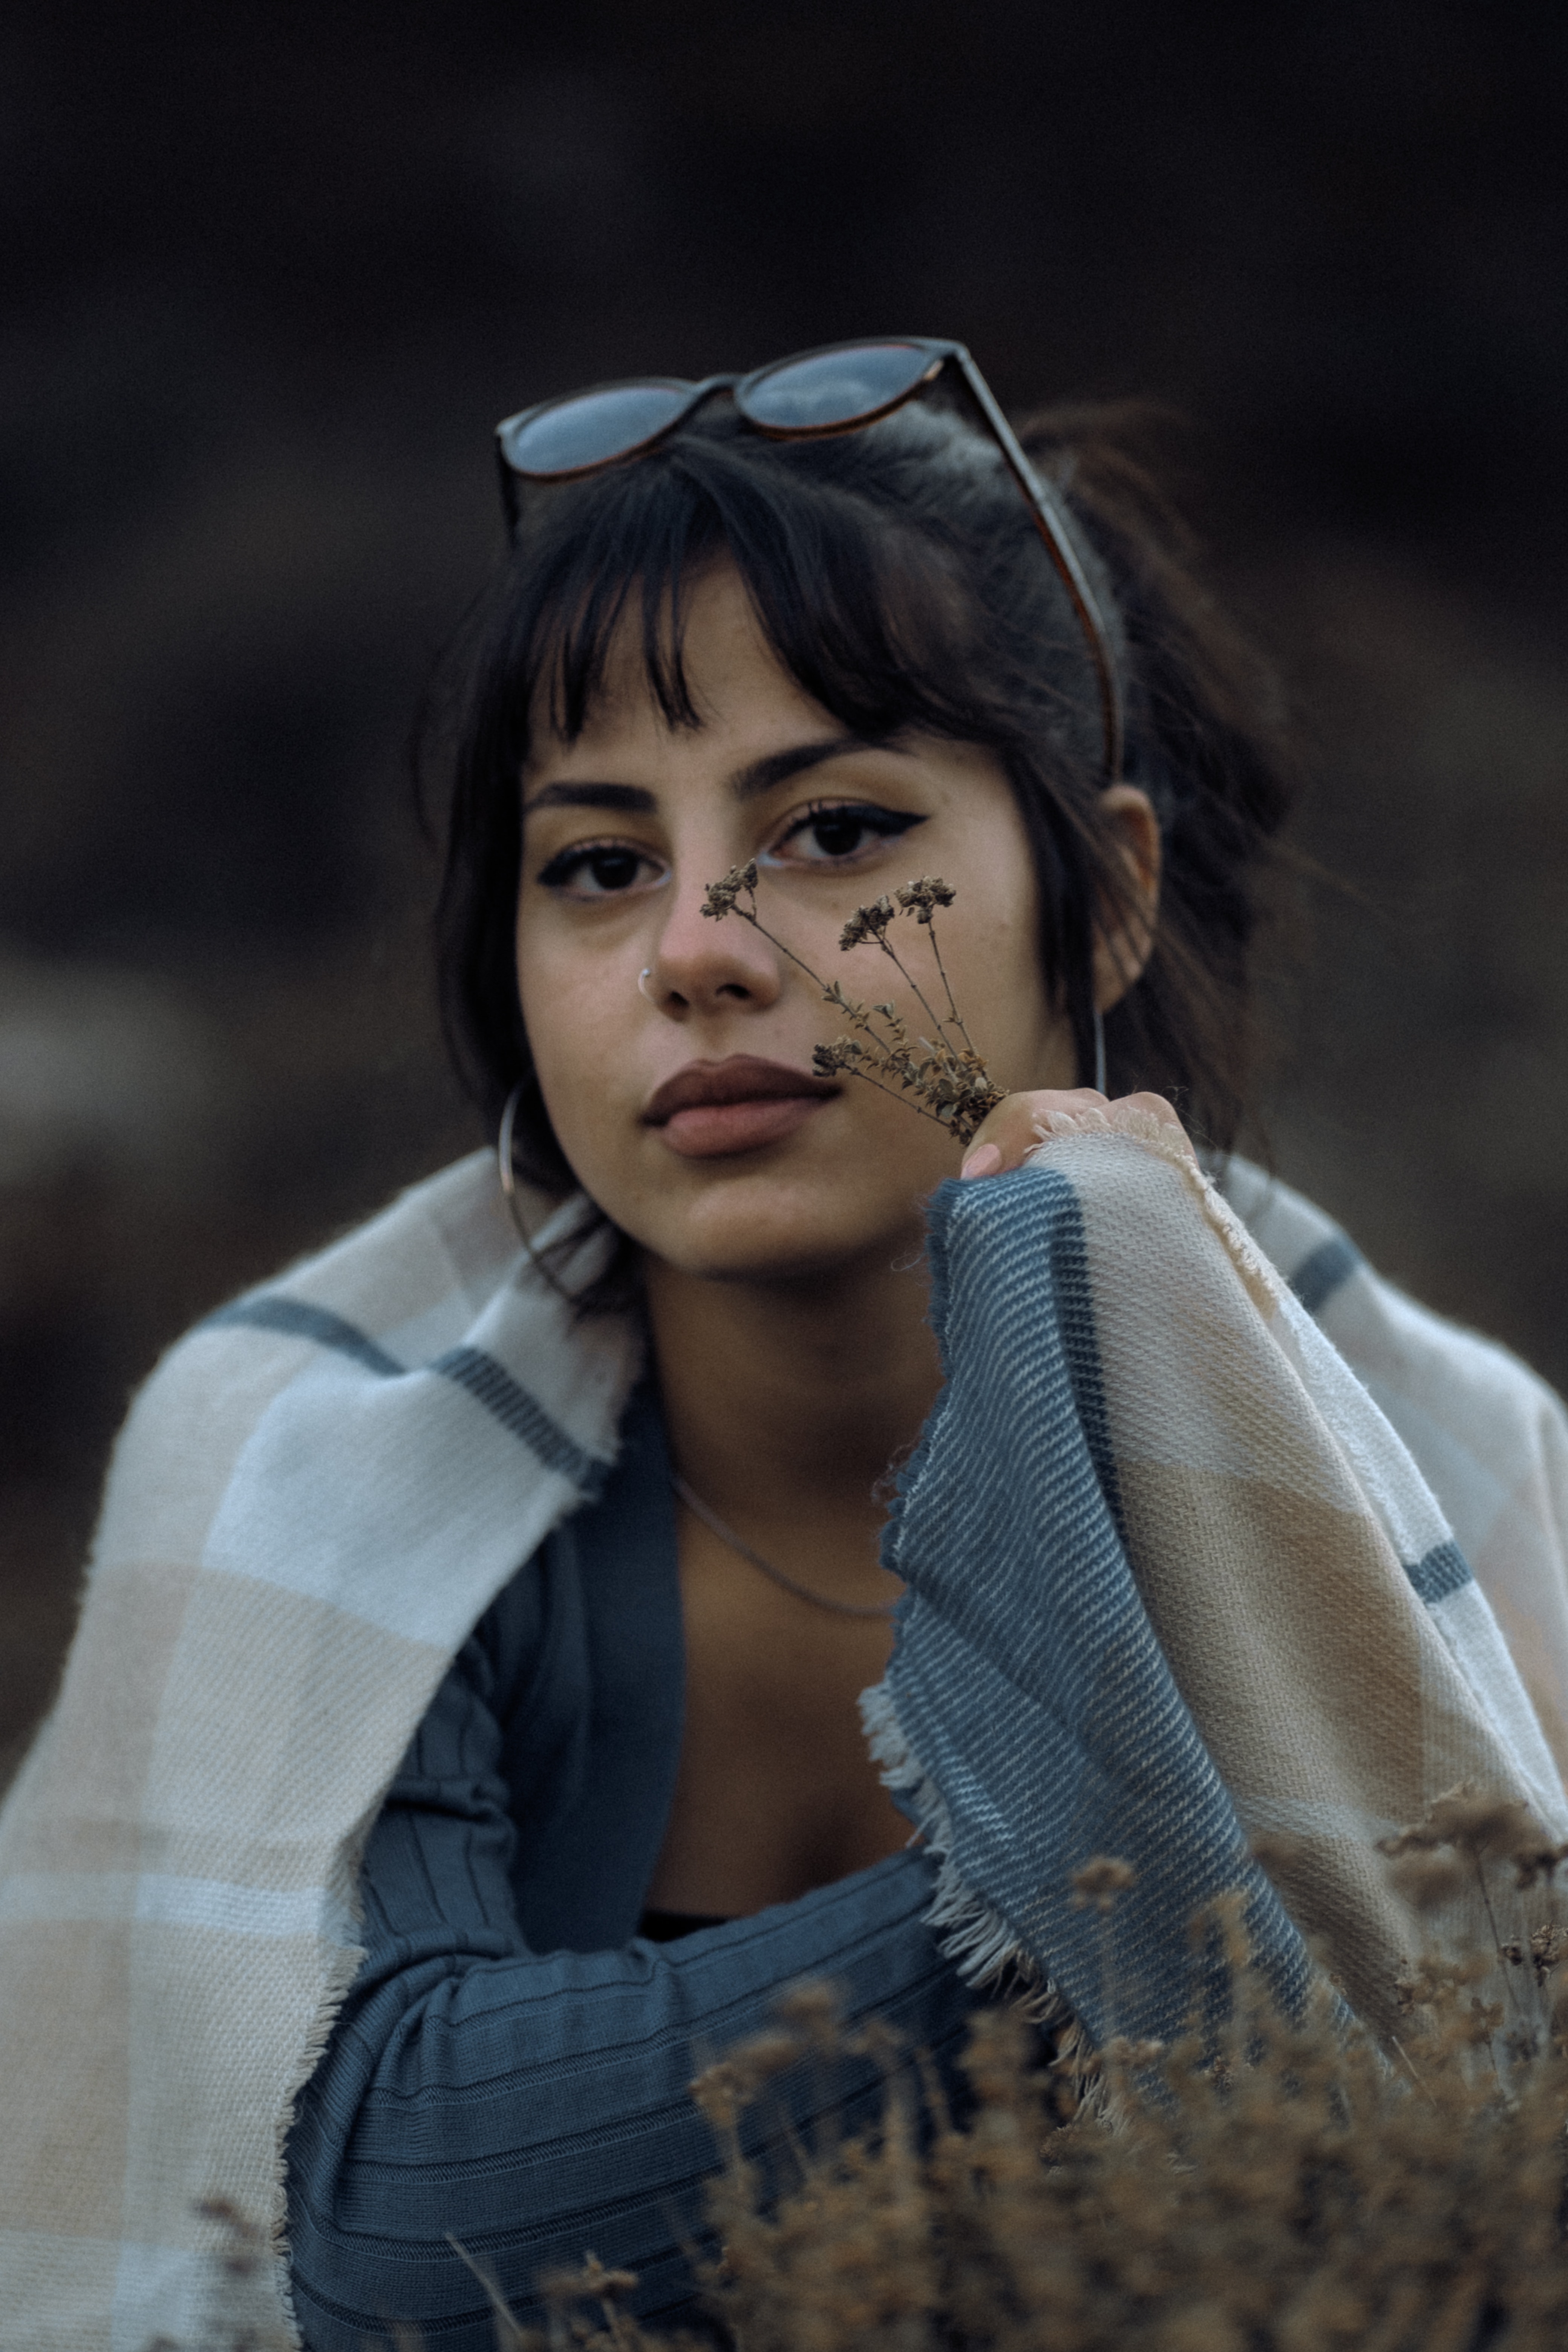
woman, skin, lip, outerwear, eye, eyelash, flash photography, fashion, smile, bangs, happy, black hair, long hair, hat, jewellery, grass, fashion accessory, eyewear, tradition, portrait photography, darkness, portrait, necklace, child, photo shoot, sitting